Once Upon a Time (The Twilight Zone)

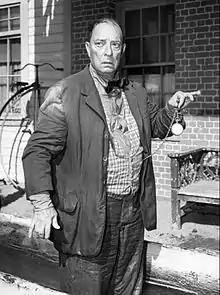
Keaton as Woodrow Mulligan

"Once Upon a Time" is episode 78 of the American television anthology series "The Twilight Zone". It originally aired on December 15, 1961. It features early film star Buster Keaton in one of his later roles, as an unlikely time traveler, and the opening and closing scenes pay tribute to the silent films for which he was famous.